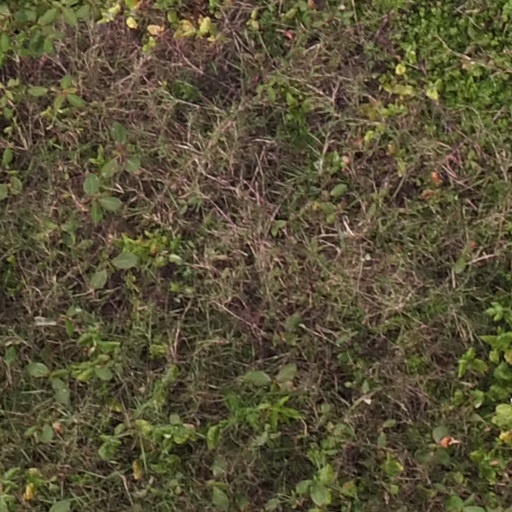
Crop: maize; corn